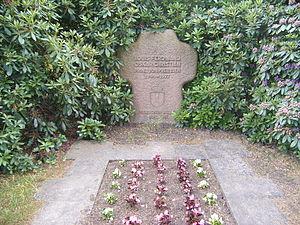
Louis-Ferdinand de Prusse, né le 25 août 1944 à Golzow et mort le 11 juillet 1977 à Brême, est un membre de la Maison de Hohenzollern, prince d'Allemagne et de Prusse.